Joplin Regional Airport

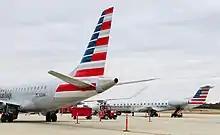
American Eagle Embraers await return to Dallas/Fort Worth (2017).

American Airlines: Mid-1940s until 1963. Joplin was one of many stops on a route between Dallas and Chicago.